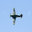
Label: airplane